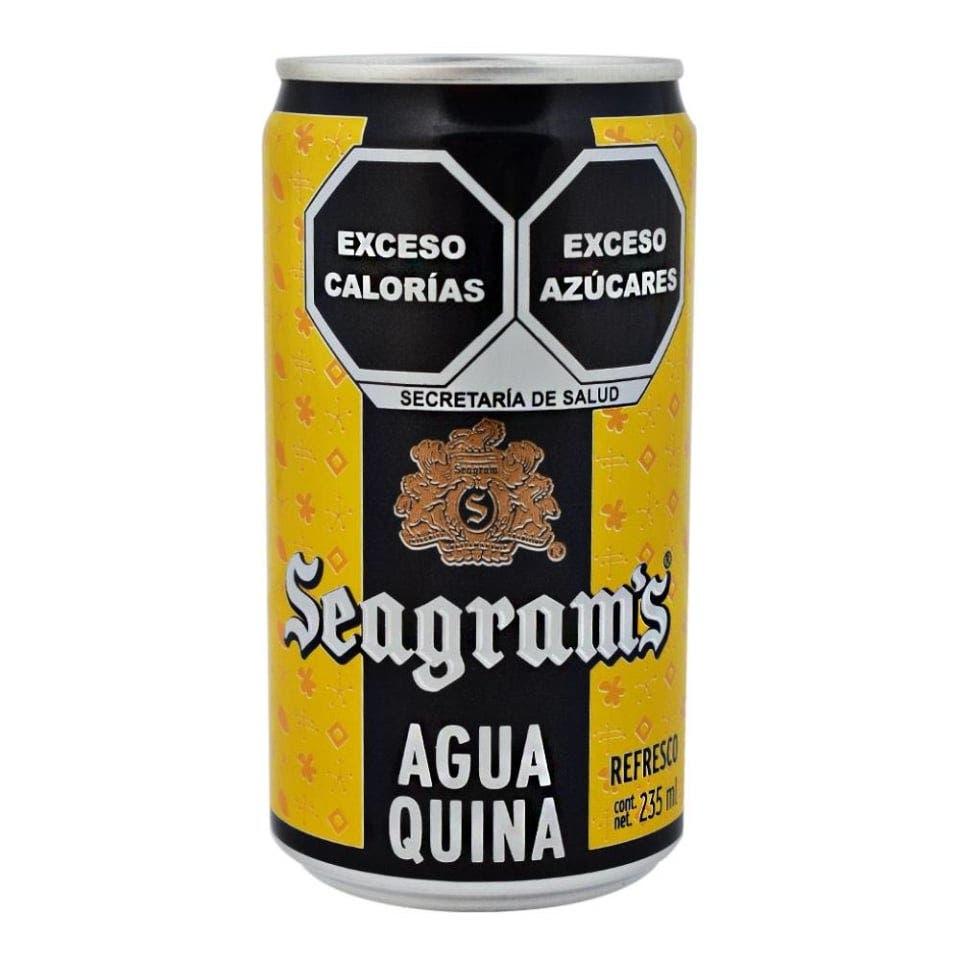
A Seagrams Agua Quina water in a 235-milliliters  can